Joey Cape

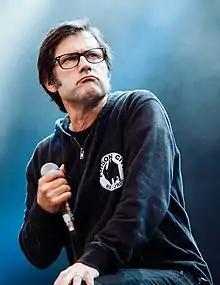
Joey Cape performing in 2014

Randall Joseph Cape (born November 16, 1966) is an American singer and musician. Active since 1989, Cape is best known as the frontman of the California punk rock band Lagwagon.